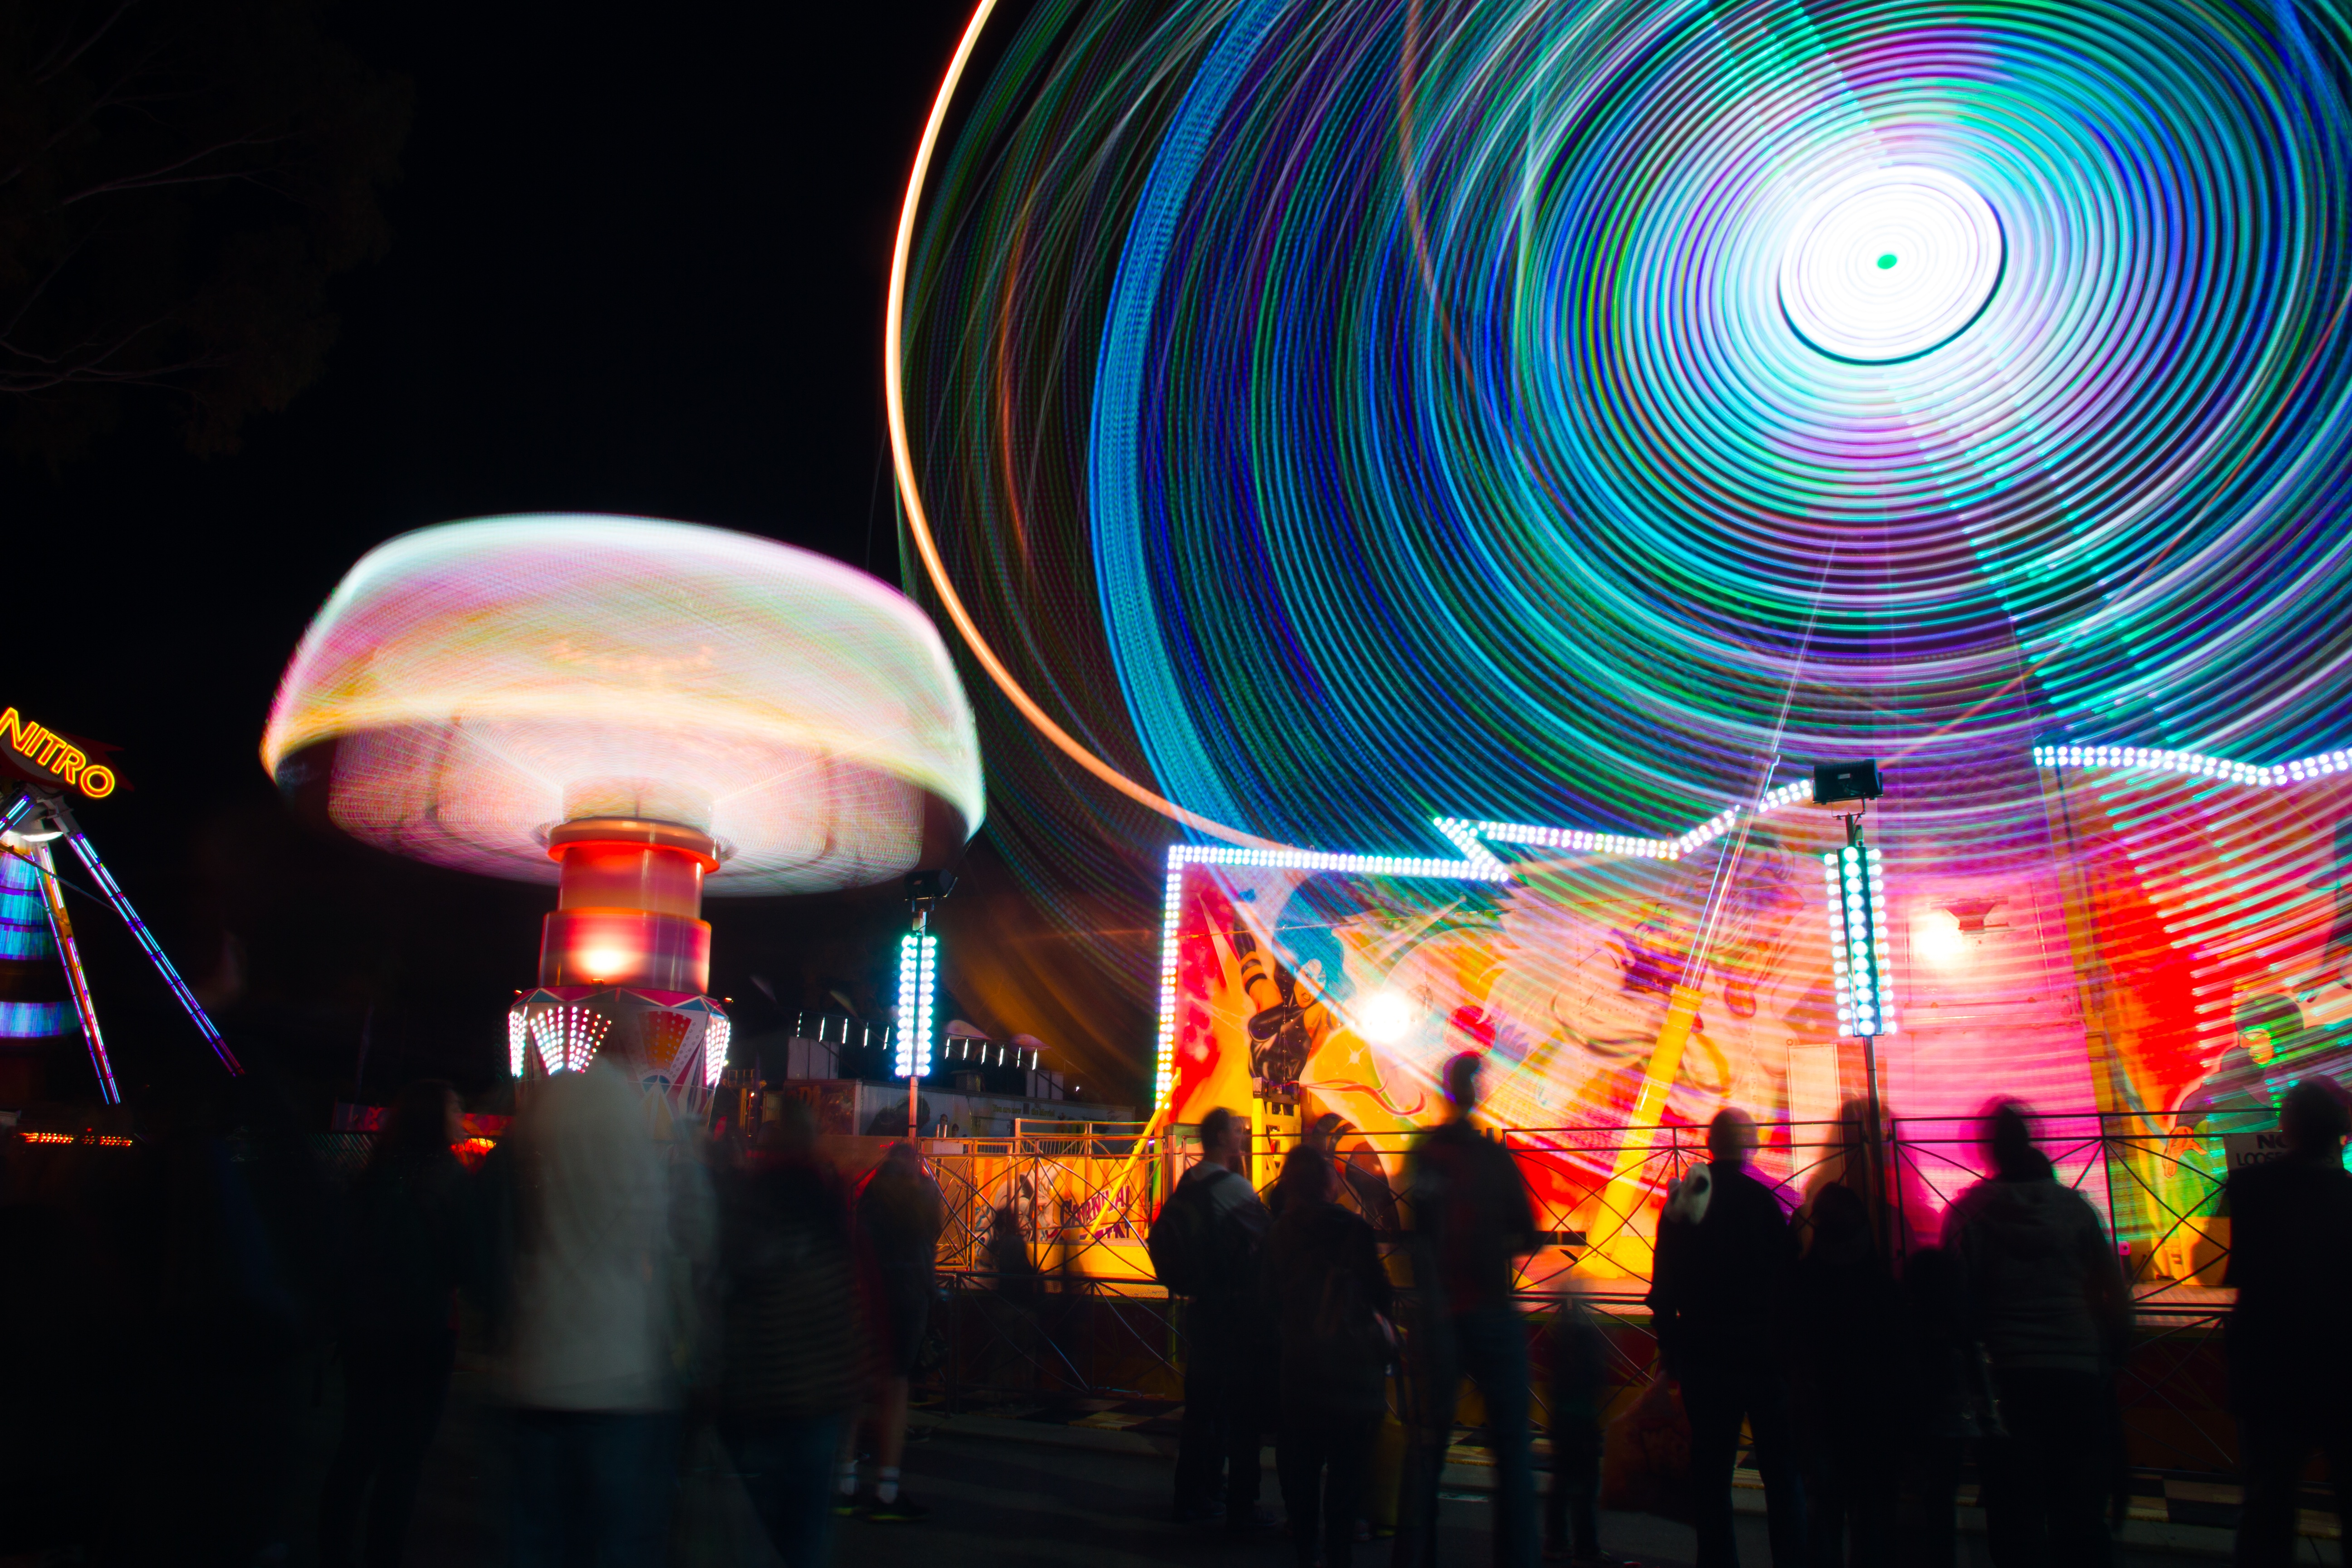
light, night, crowd, carnival, amusement park, color, long exposure, night light, amusement park ride, theatre, stage, tourist attraction, nightclub, atmosphere of earth